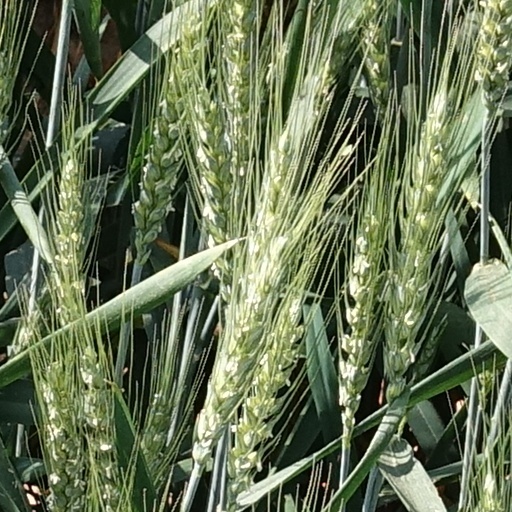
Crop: wheat